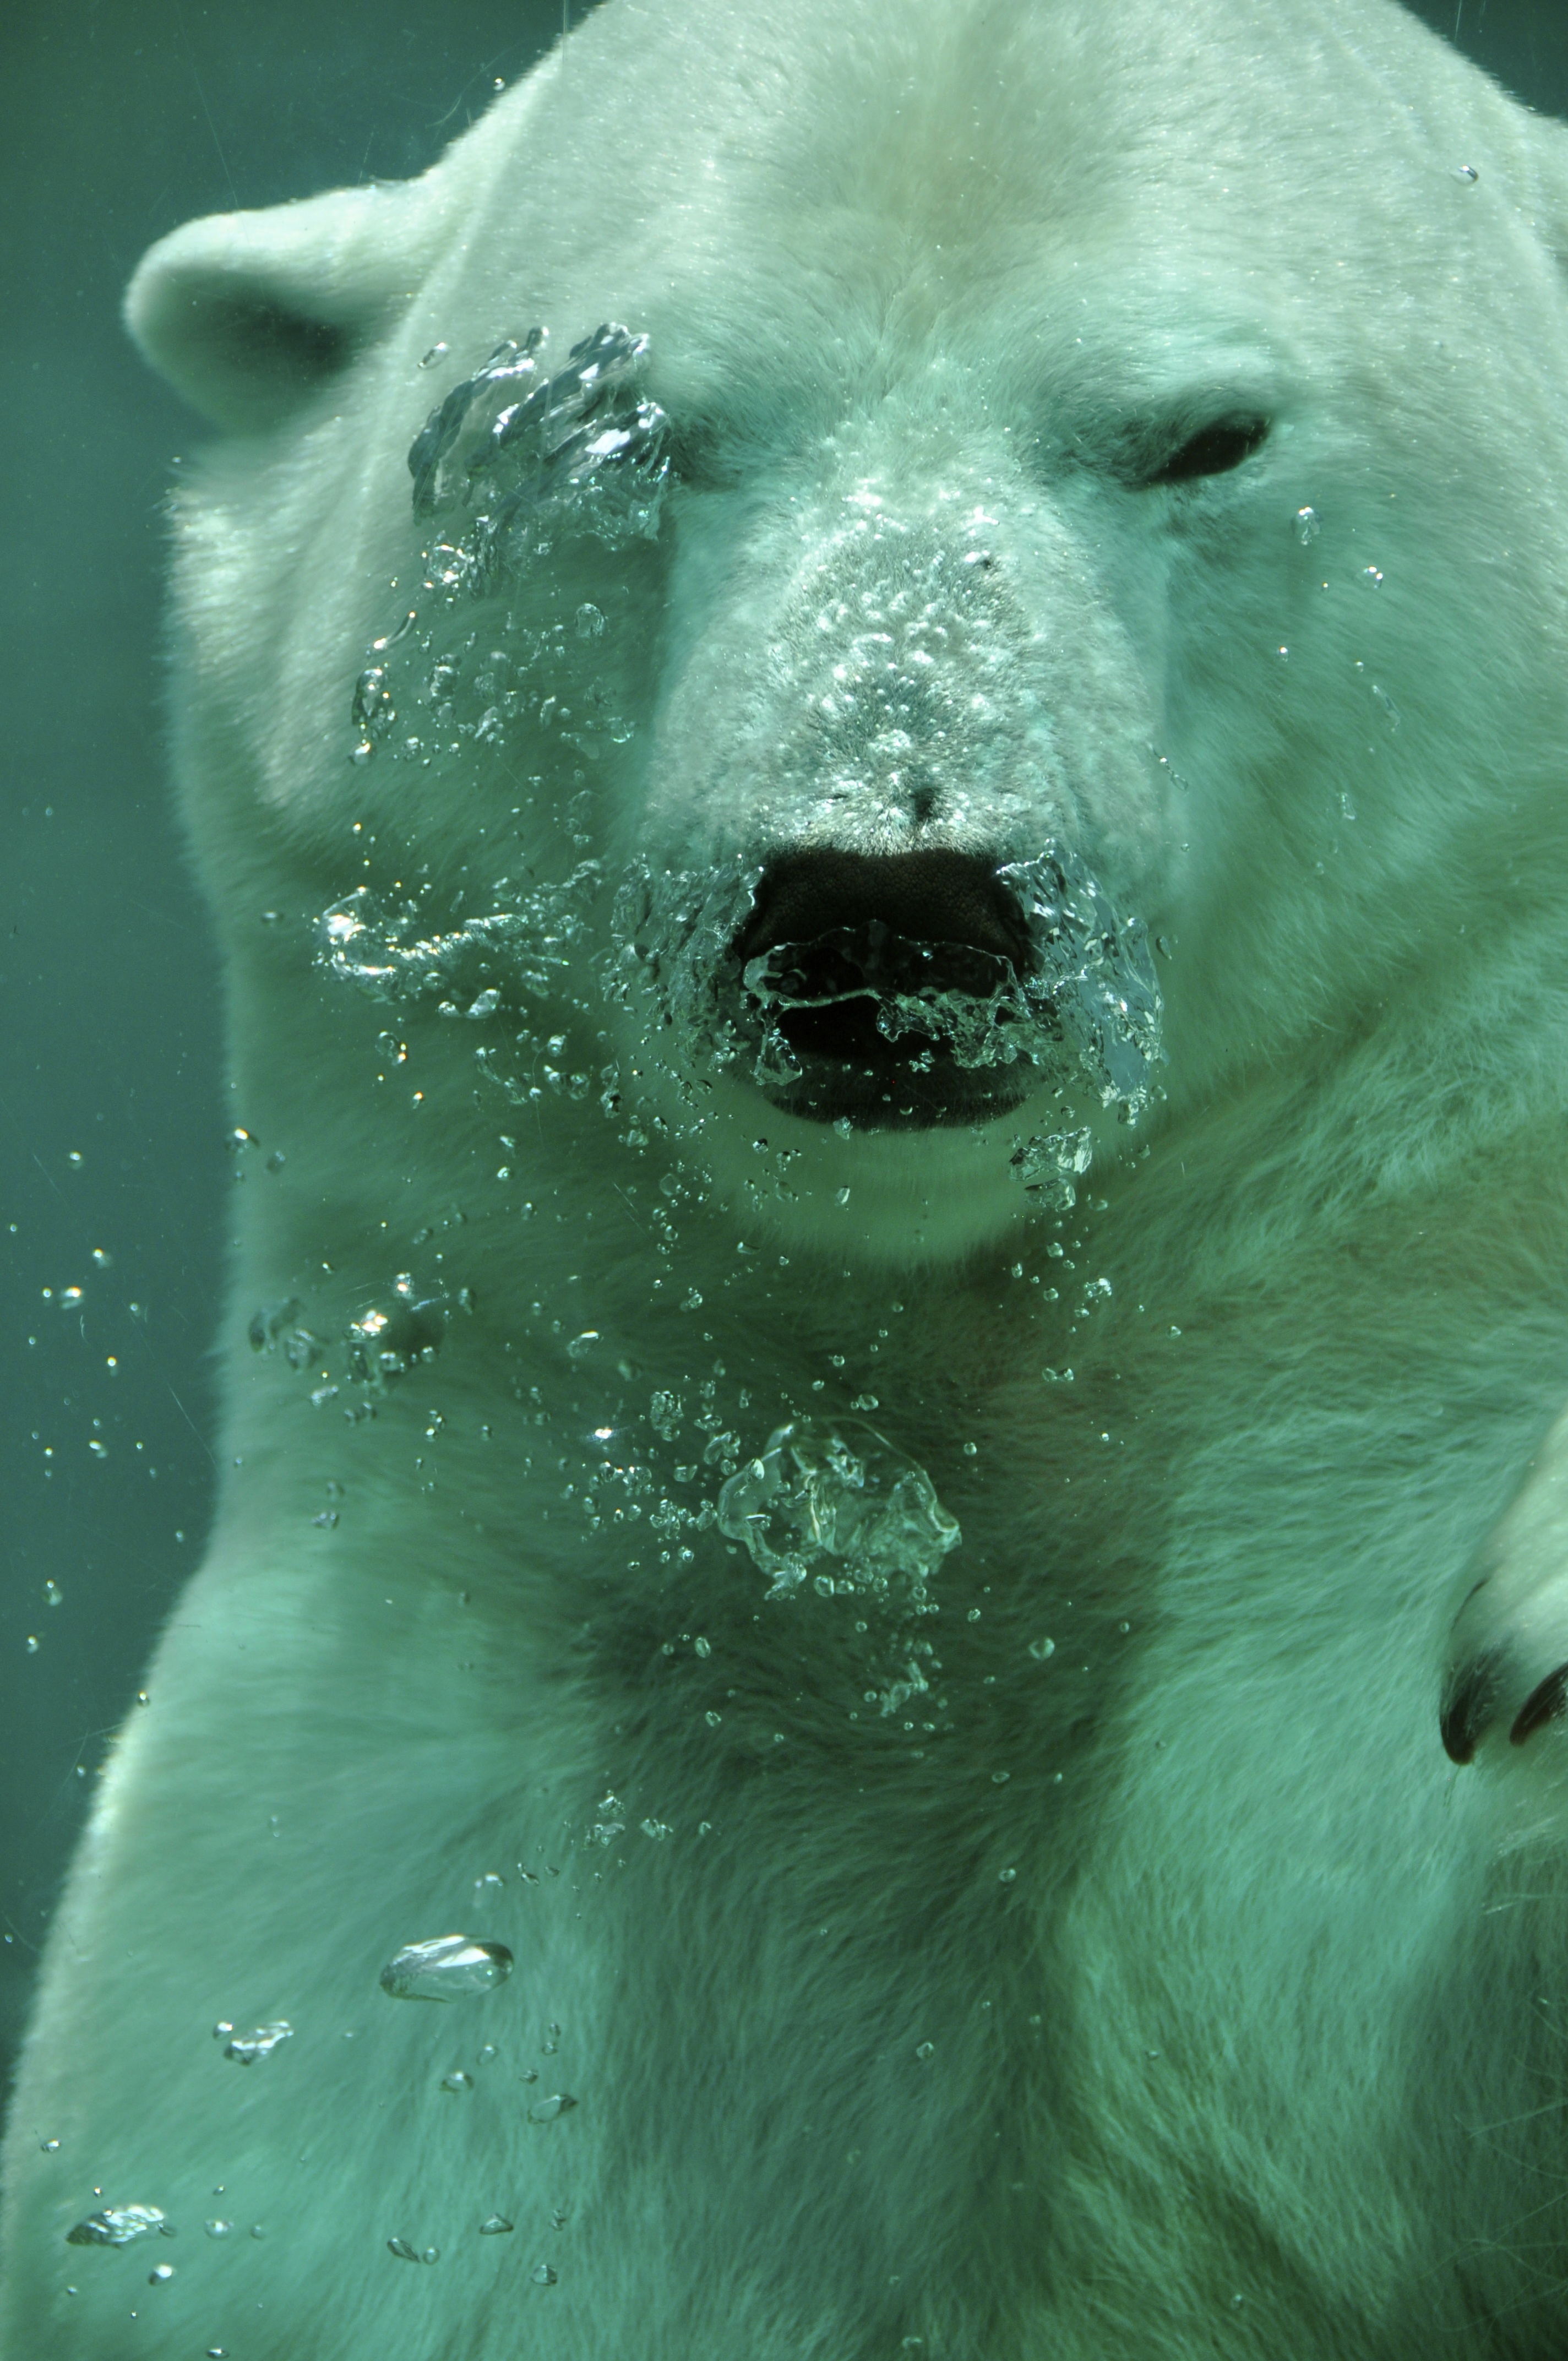
water, nature, animal, bear, wildlife, mammal, arctic, polar bear, swimming, teal, vertebrate, creature, bubbles, submerged, under water